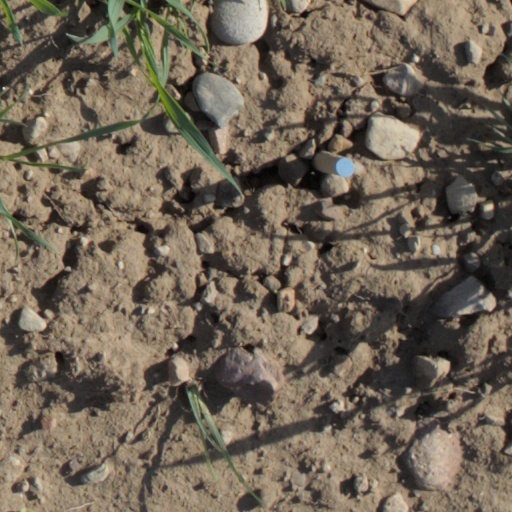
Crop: wheat